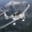
Label: airplane